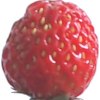
Label: strawberry